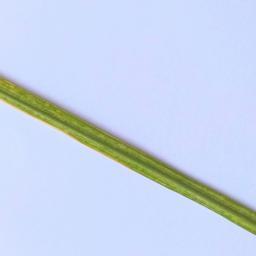
Label: Rice___Healthy